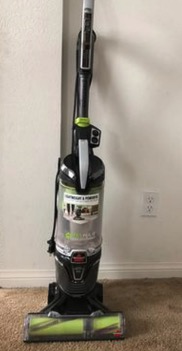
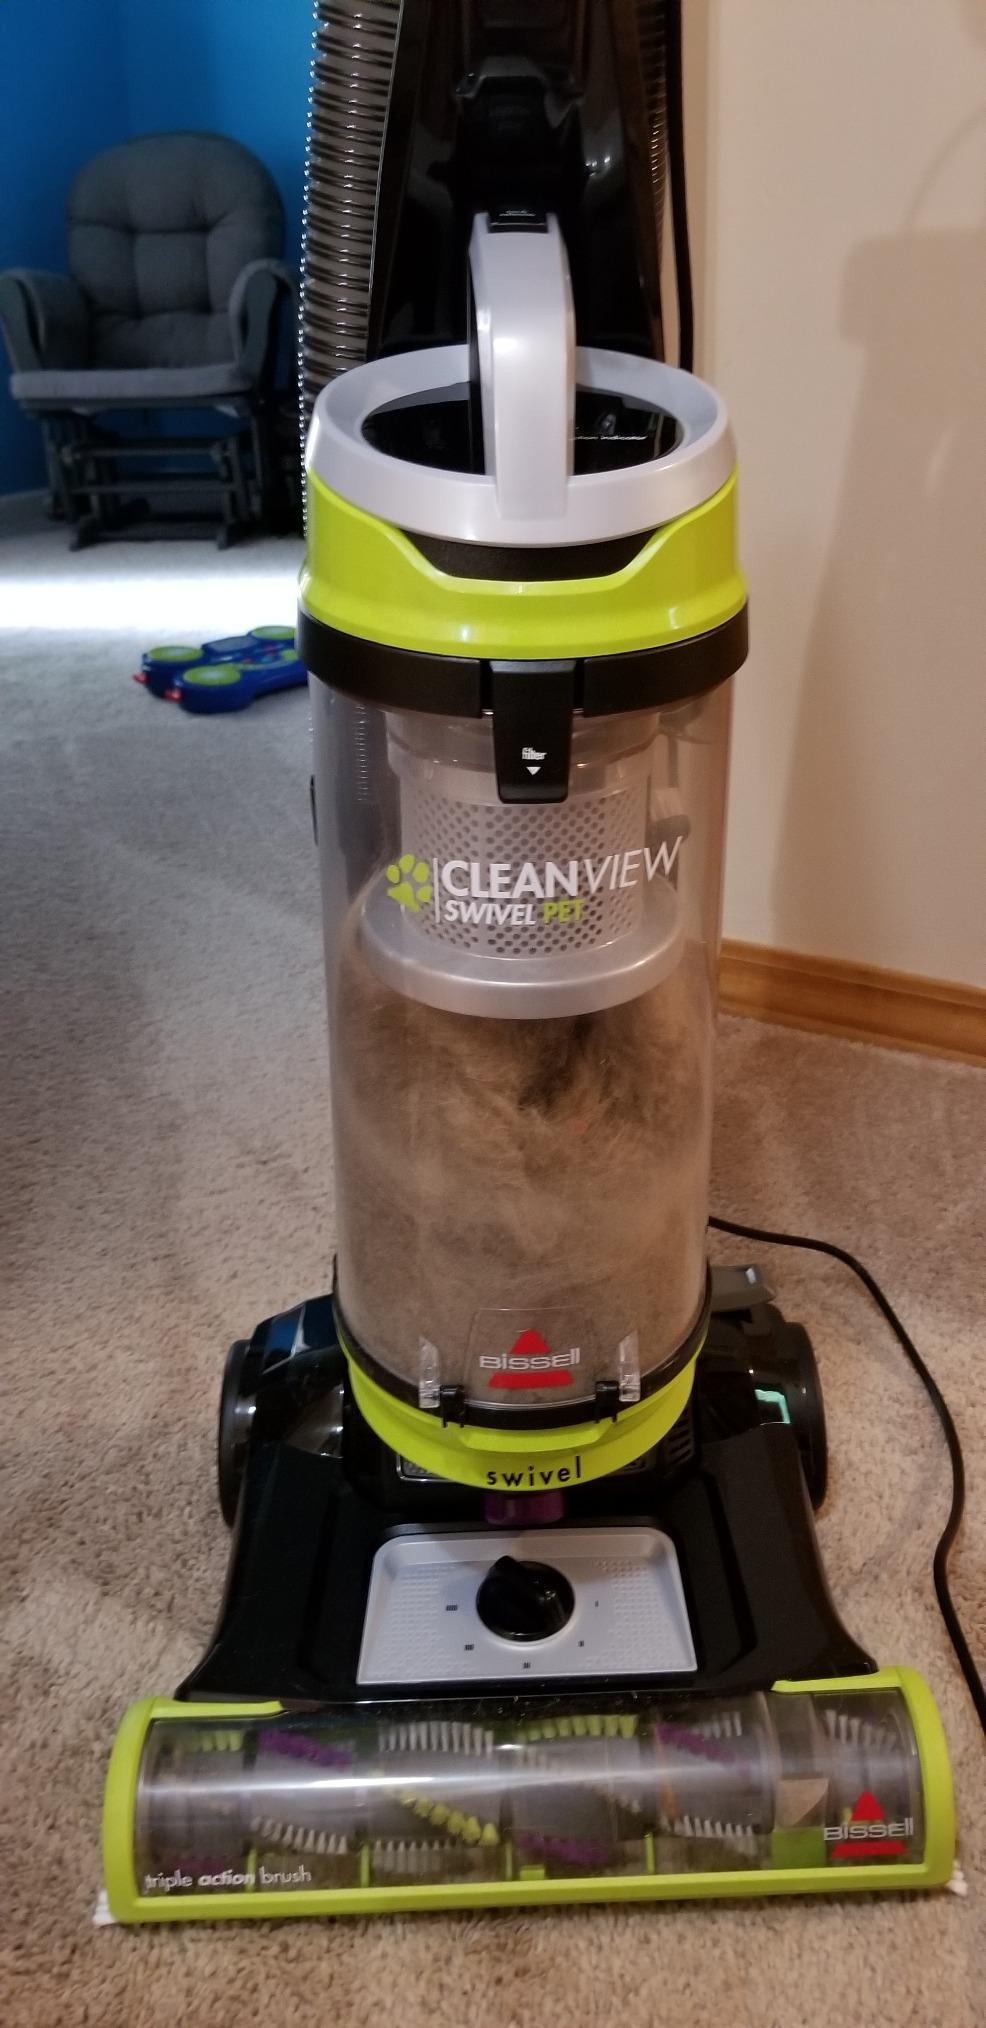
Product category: items_vacuum
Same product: no